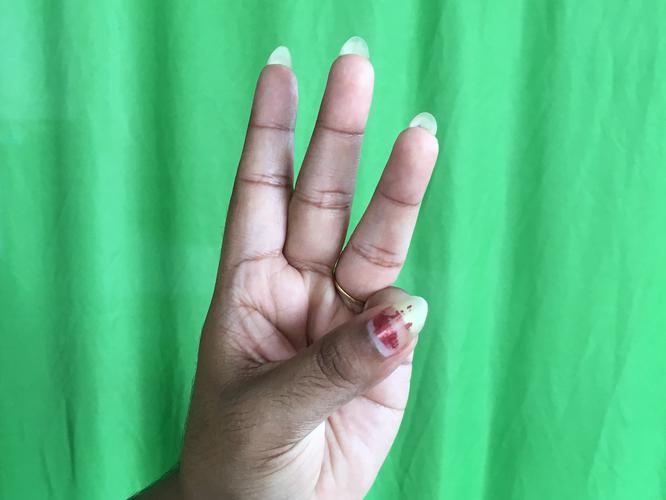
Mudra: Trishulam
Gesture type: single_hand